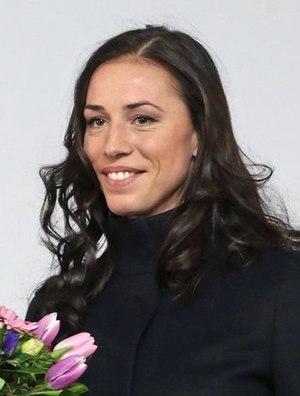
Ekaterina Aleksandrovna Lobycheva, née le 13 mars 1985, à Kolomna, est une patineuse de vitesse russe.